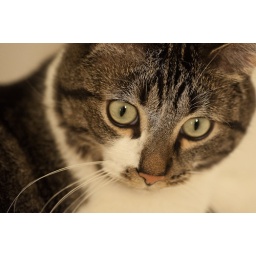
Quick test shot of Tenshi sitting in the bathtub with my Tamron 90mm Macro